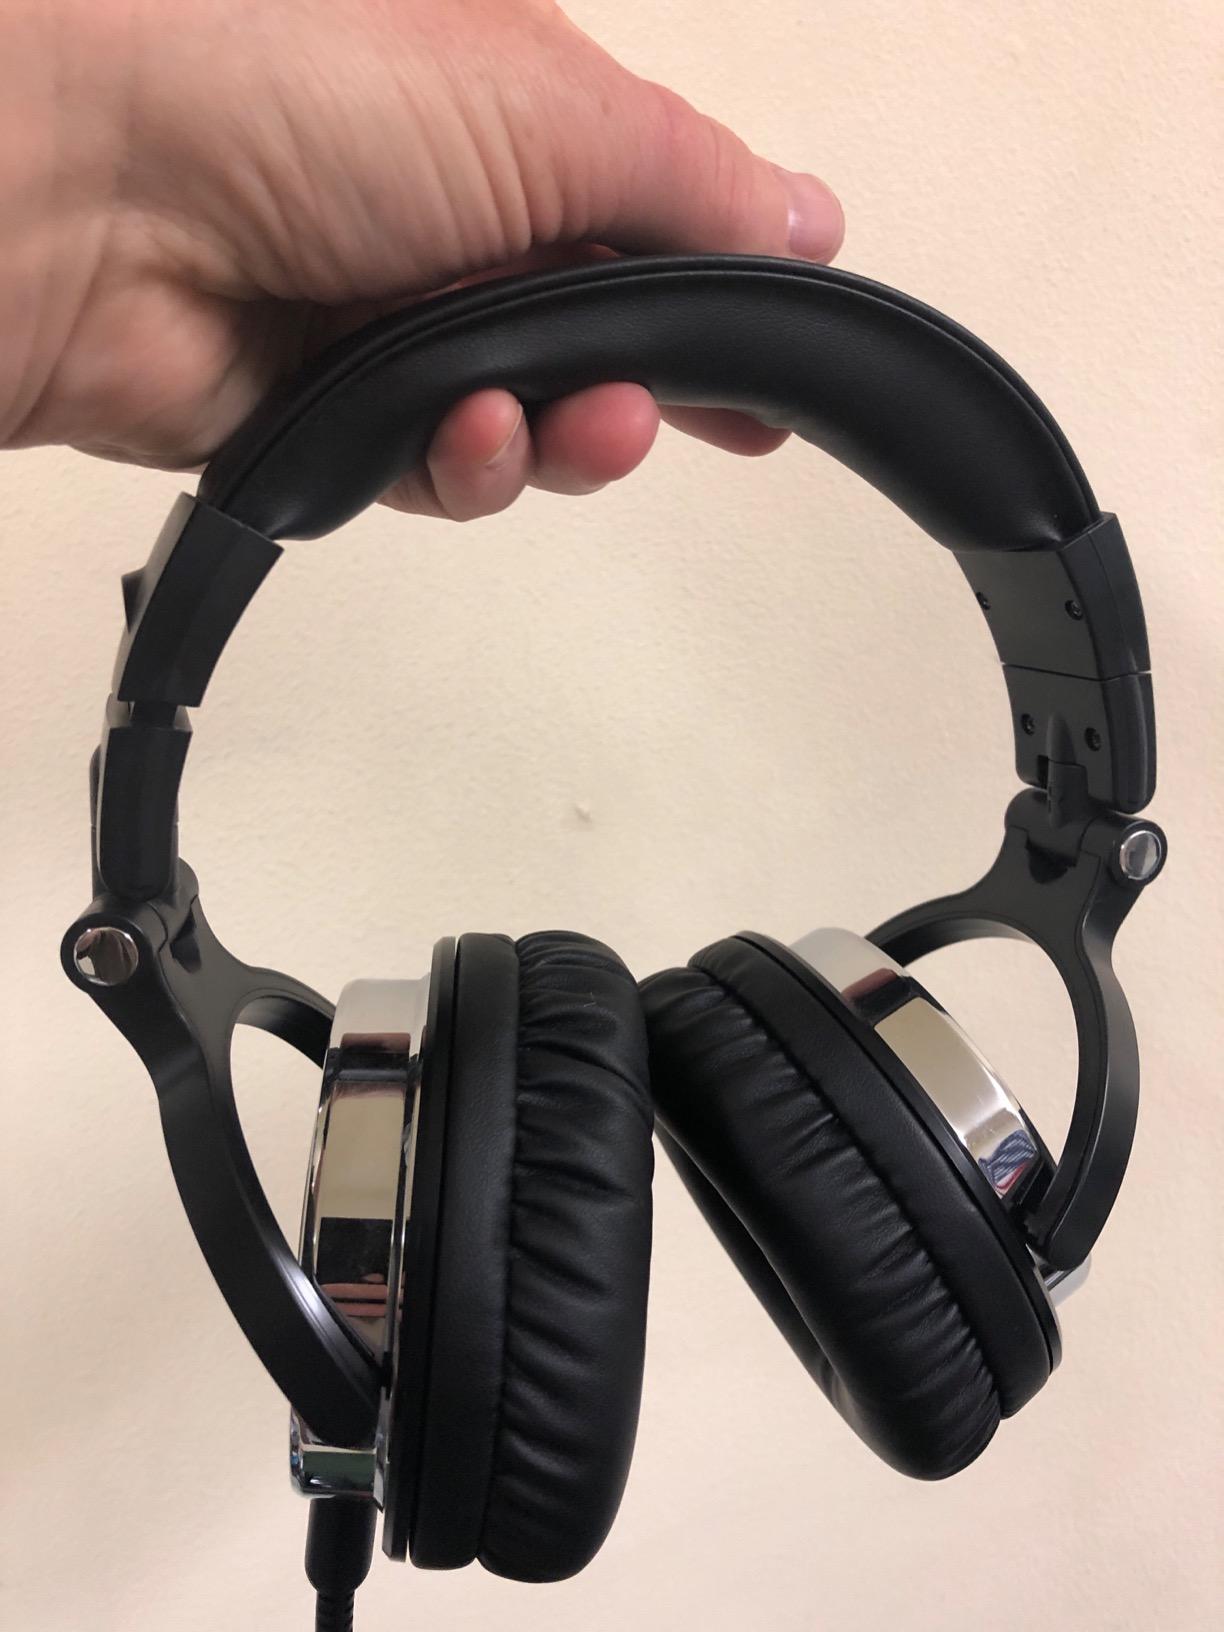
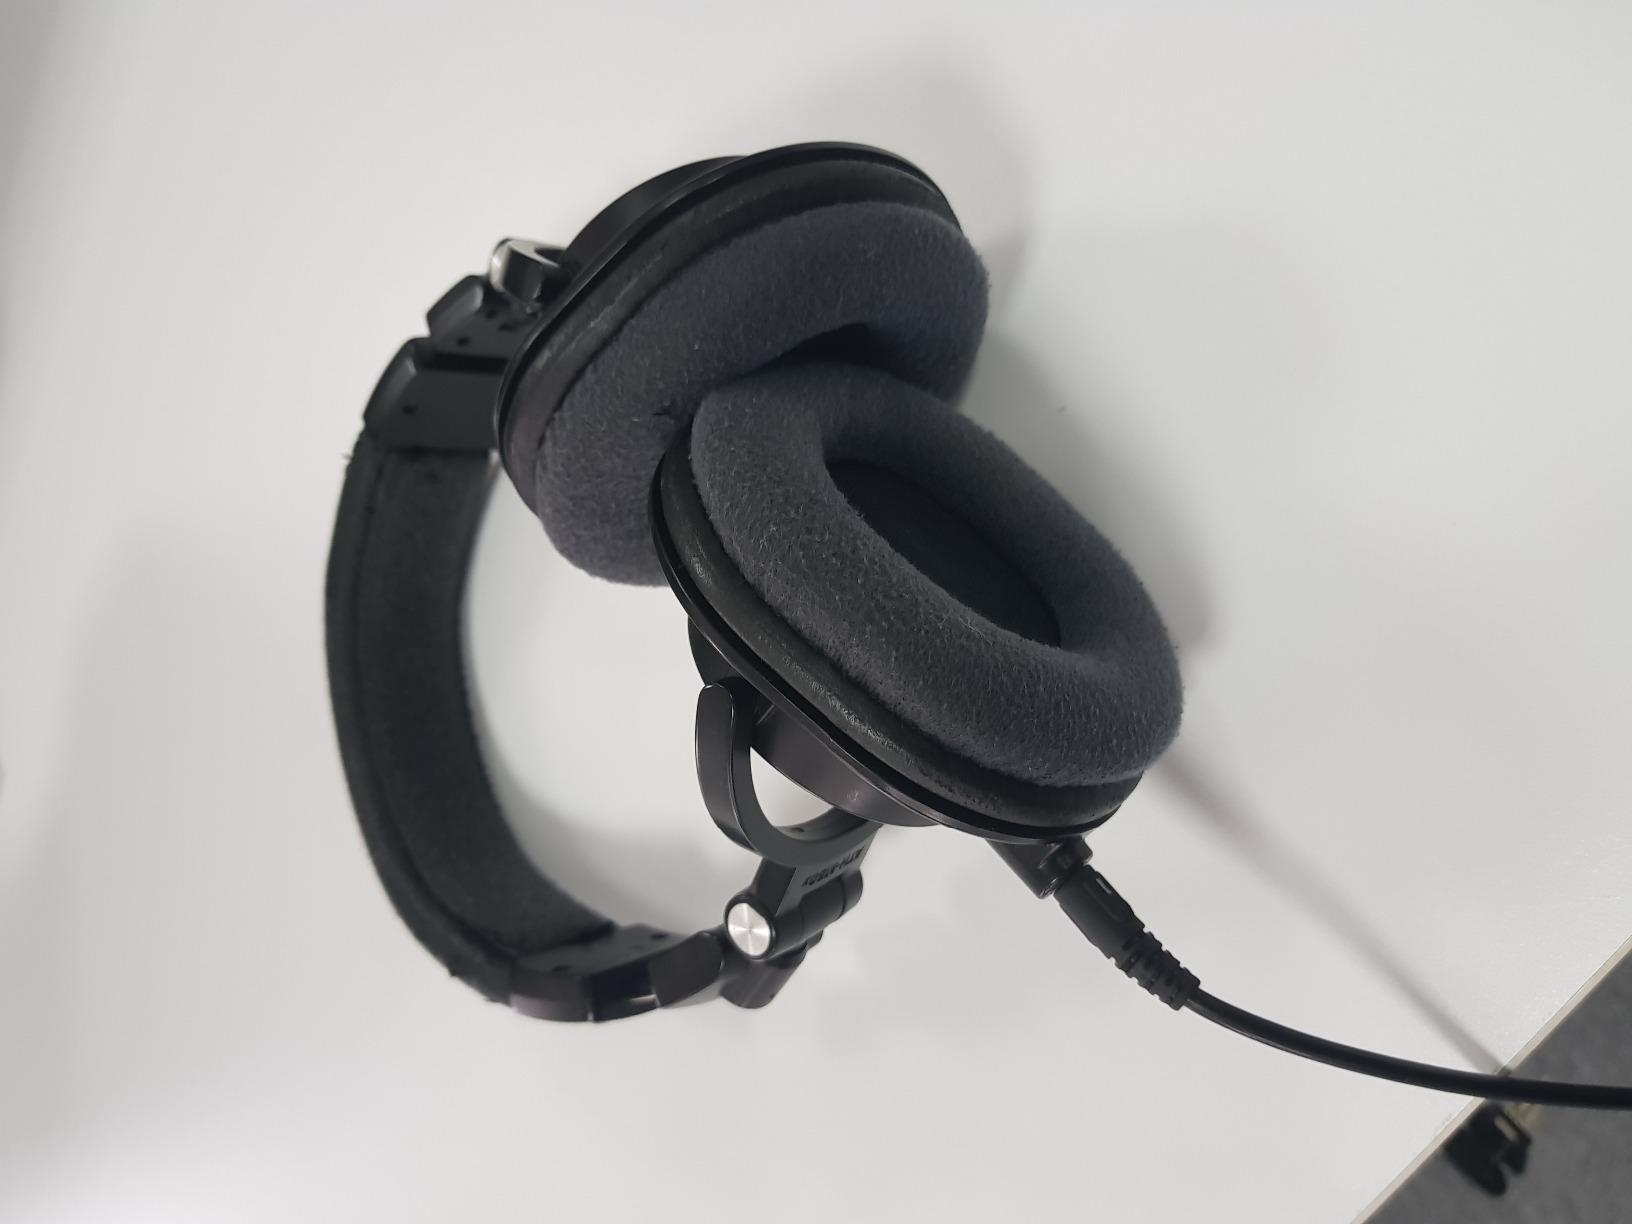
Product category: headphones
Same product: no